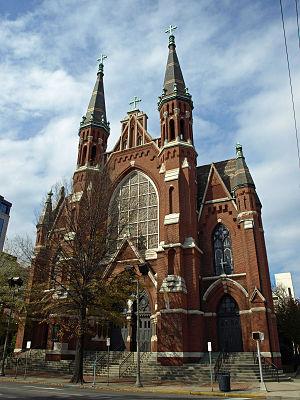
La liste des évêques de Birmingham recense les noms des évêques qui se sont succédé sur le siège épiscopal de Birmingham dans l'État de l'Alabama depuis la création du diocèse de Birmingham le 28 juin 1969 par scission de celui de Mobile-Birmingham.
La cathédrale Saint-Paul est la cathédrale catholique du diocèse de Birmingham aux États-Unis dans l'Alabama. Elle se trouve dans le centre-ville de Birmingham. Cet édifice de style néogothique anglais est inscrit au Registre national des lieux historiques. Les restes du père James Coyle, assassiné en 1921 par un membre du Ku Klux Klan, vont être bientôt transférés du cimetière d'Elmwood, où ils se trouvent, pour reposer dans la crypte de la cathédrale.
Birmingham est la plus grande ville de l'État de l'Alabama, aux États-Unis. Elle est le siège du comté de Jefferson, mais des portions de la ville sont aussi situées dans le comté de Shelby. Fondée en 1871 après la guerre de Sécession, en tant qu'entreprise industrielle, son nom provient de Birmingham, la ville industrielle principale d'Angleterre.